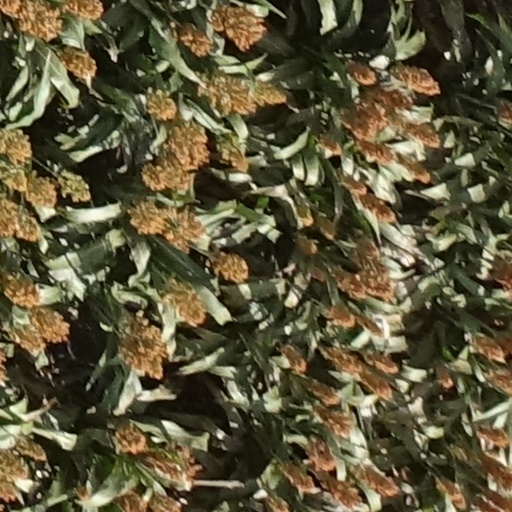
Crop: sorghum